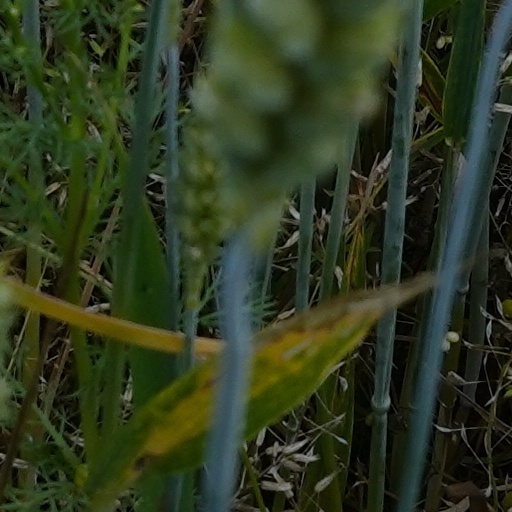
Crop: wheat